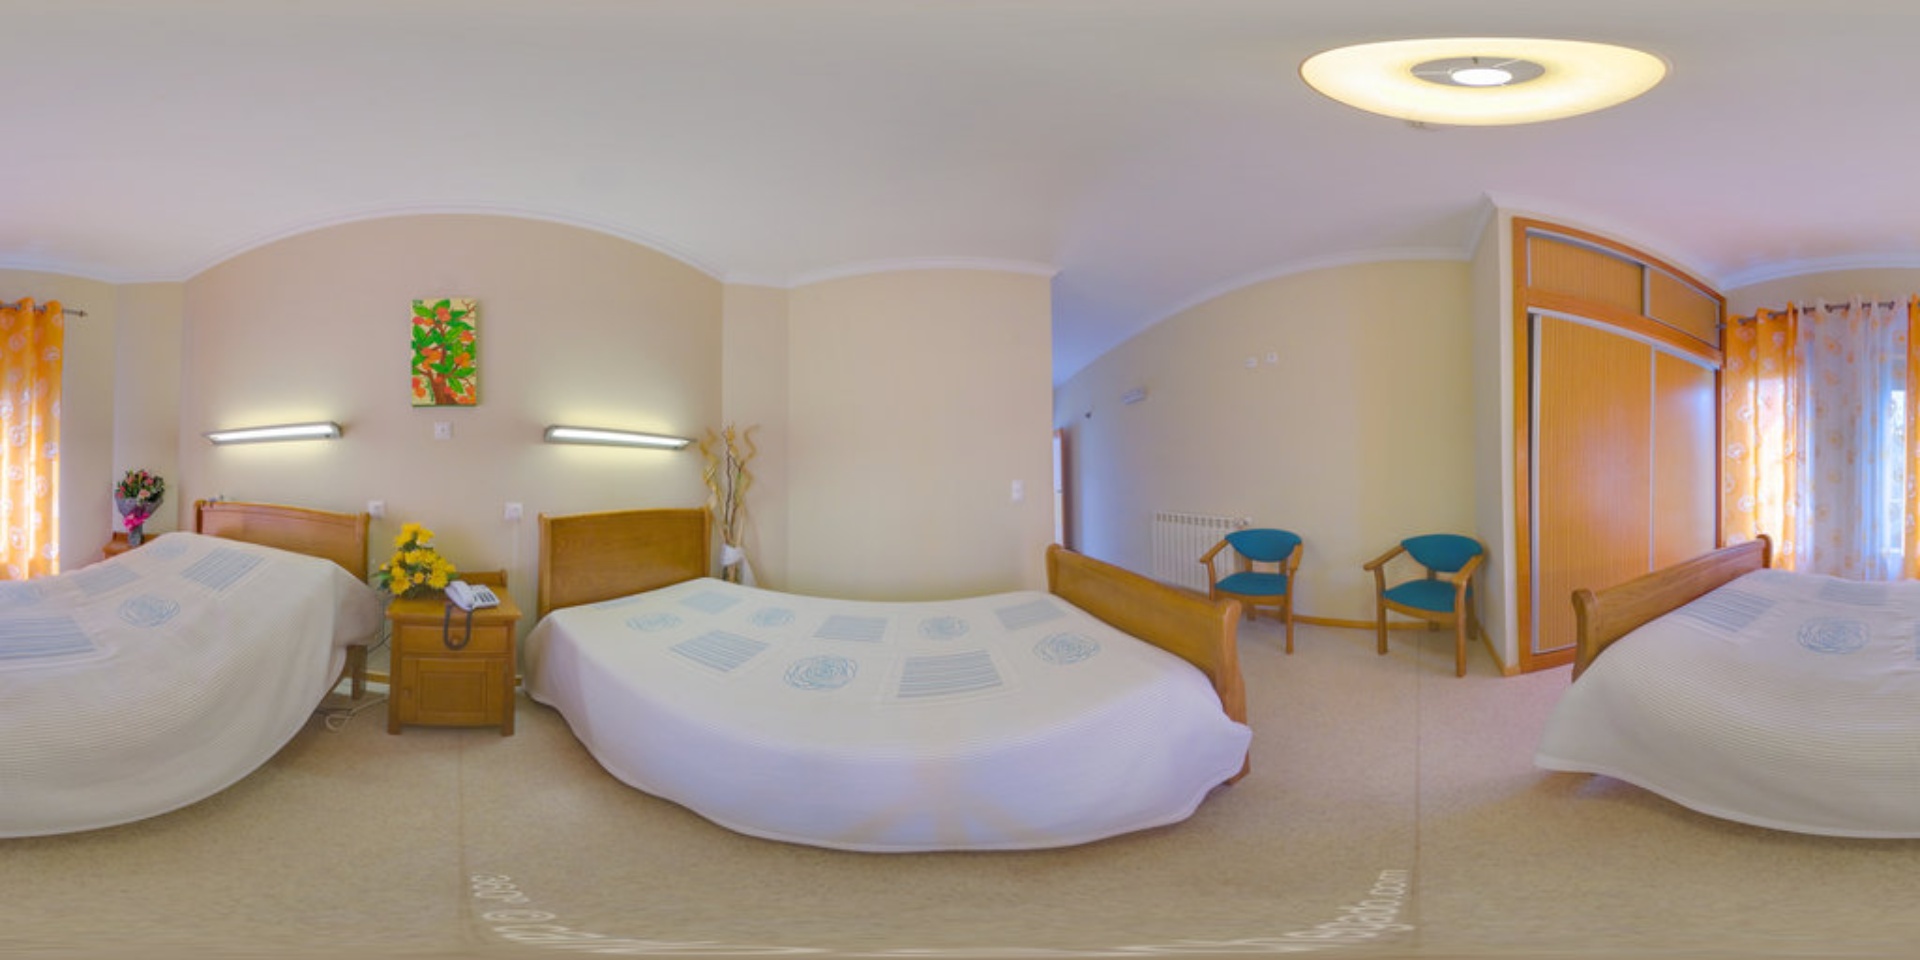
Referred object: the yellow flower bouquet on the nightstand

Referred object: turn right to face the pair of blue chairs

Referred object: the teal chair opposite the central bed